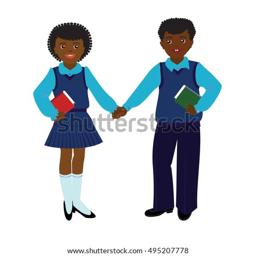
boy and girl in the dark blue school uniform .